Black Water (2007 film)

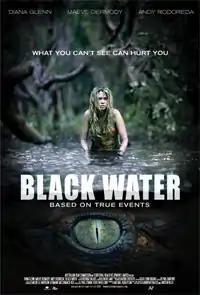
Theatrical release poster

Black Water is a 2007 Australian-British horror film written and directed by Andrew Traucki and David Nerlich. The film, an international co-production of Australia and the United Kingdom, is set in the mangrove swamps of northern Australia, and stars Diana Glenn, Maeve Dermody and Andy Rodoreda. Inspired by the true story of a crocodile attack in Australia's Northern Territory in December 2003, a pregnant woman, along with her boyfriend and her sister, takes a boat tour of a mangrove swamp, where they are terrorized by a ferocious saltwater crocodile.